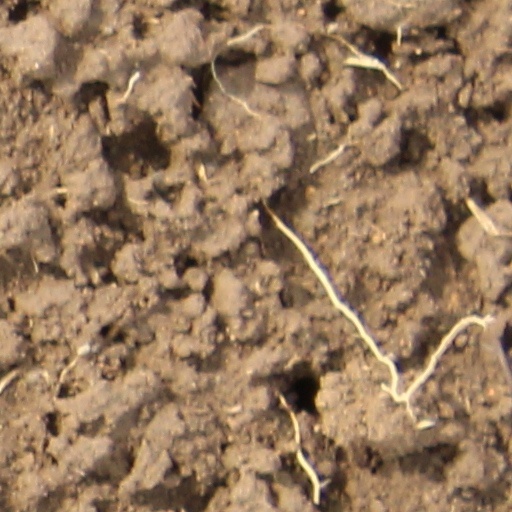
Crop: wheat